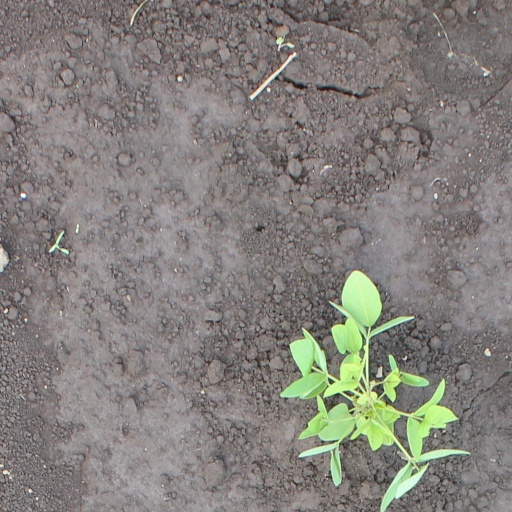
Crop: soybean